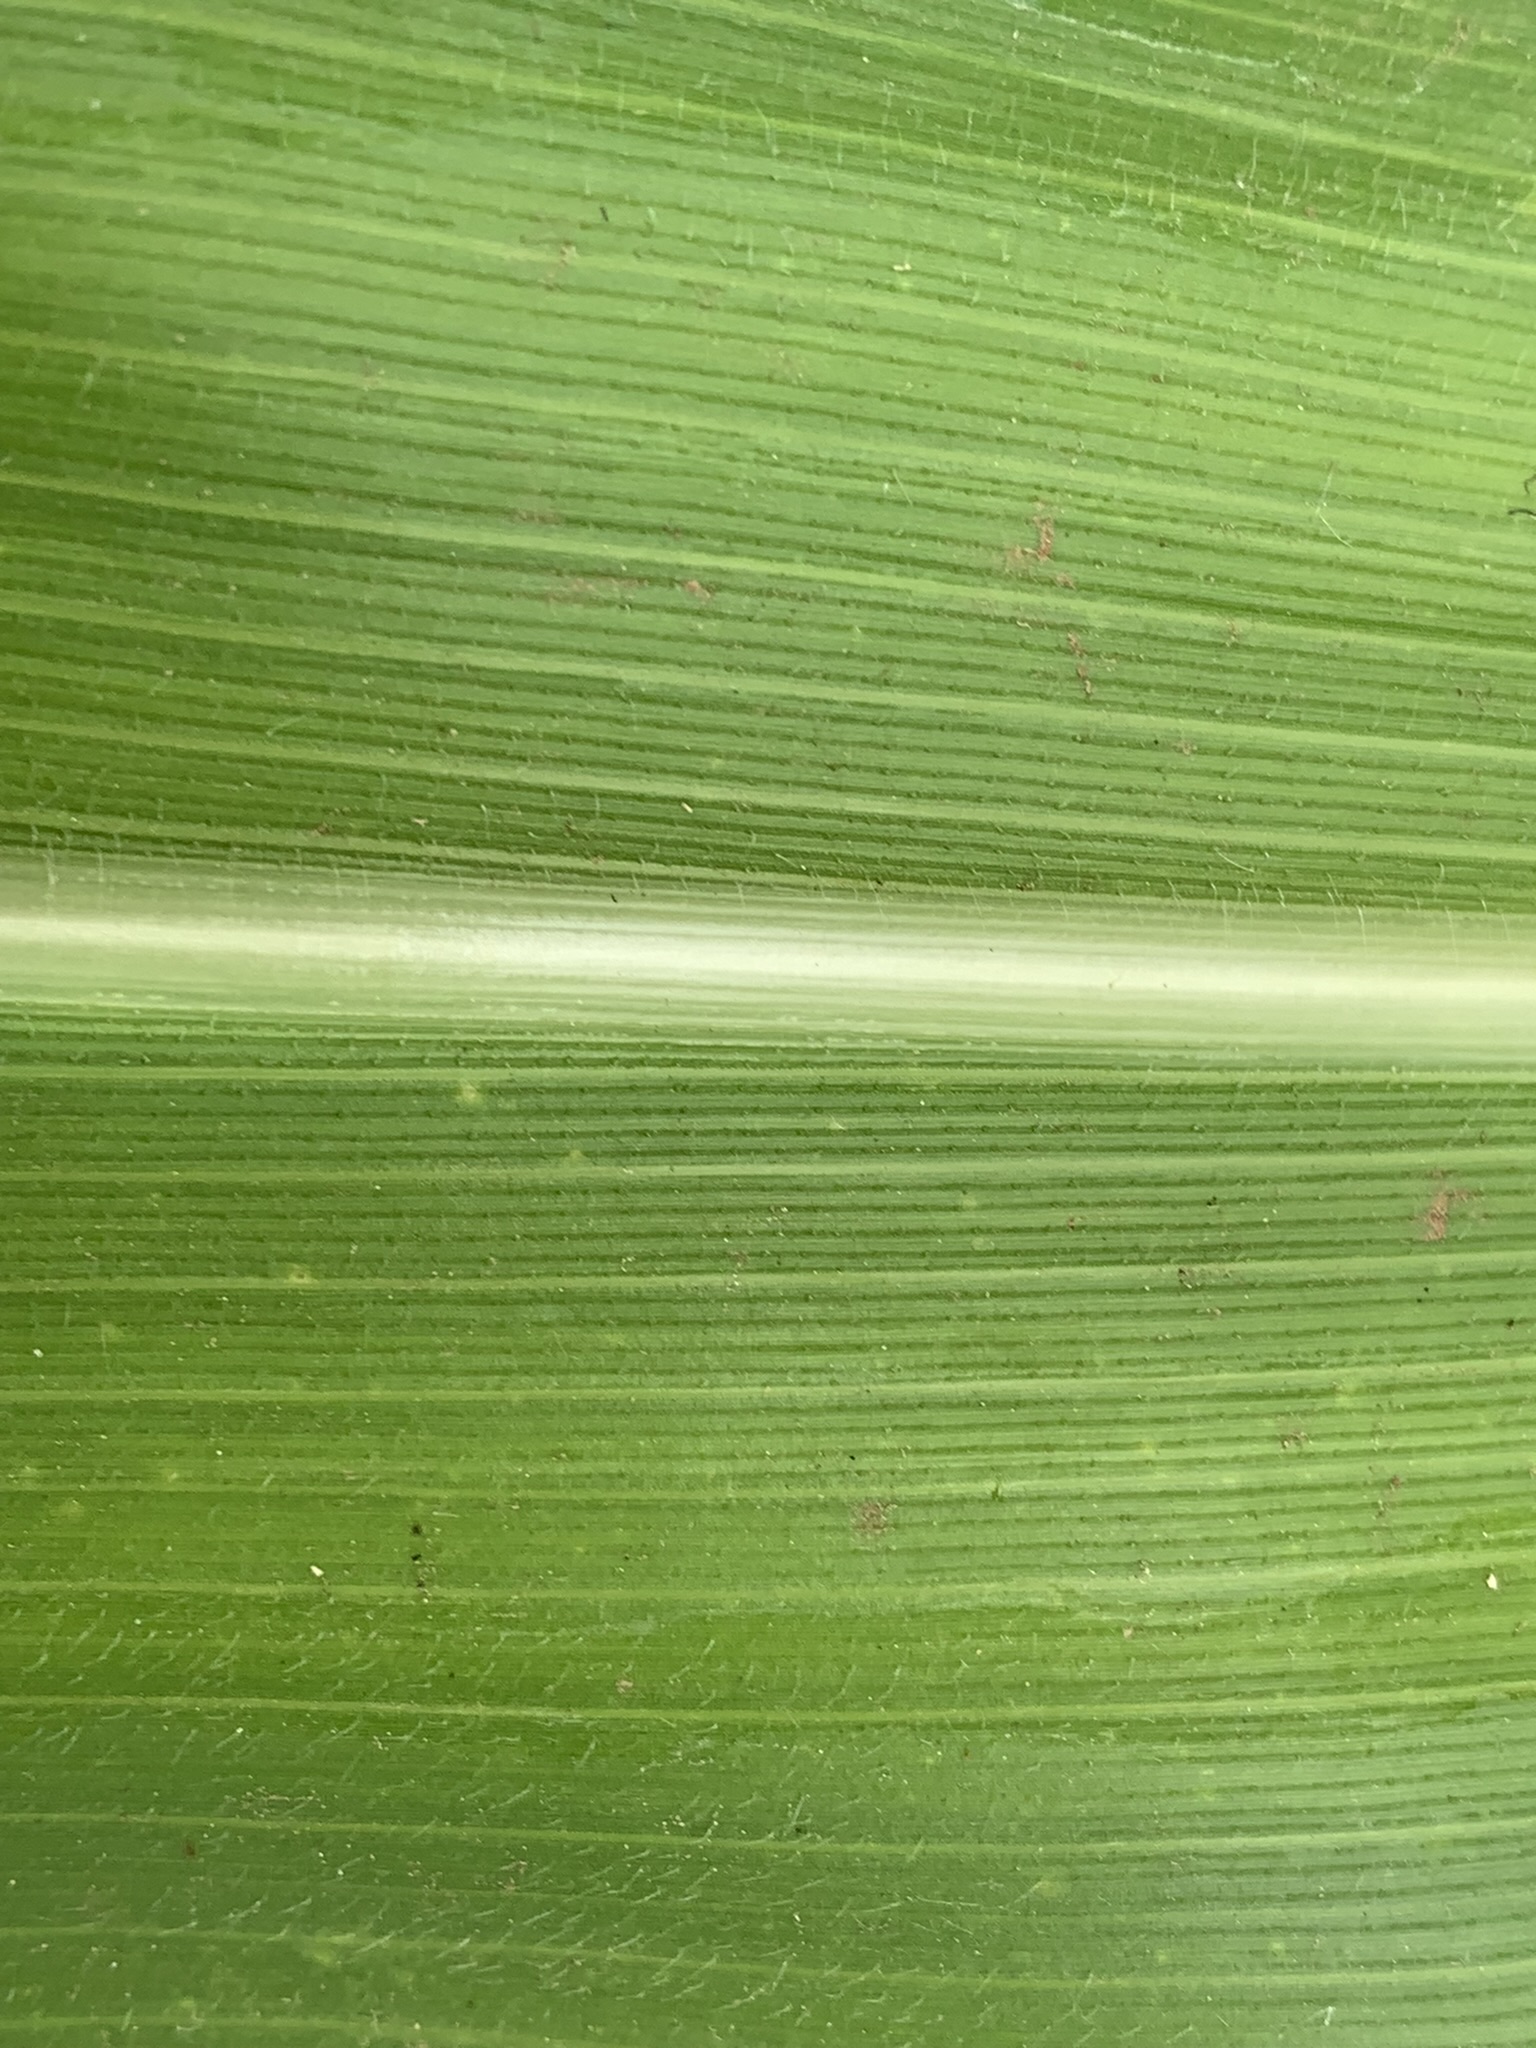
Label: Healthy